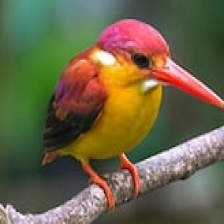
Species: RUFOUS KINGFISHER
Scientific name: CHLOROCERYLE INDA